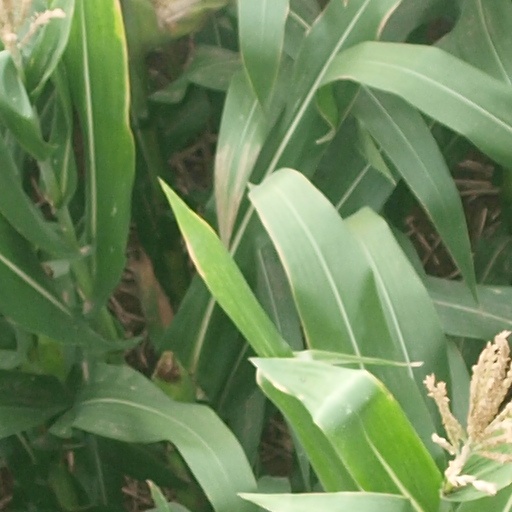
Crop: maize; corn